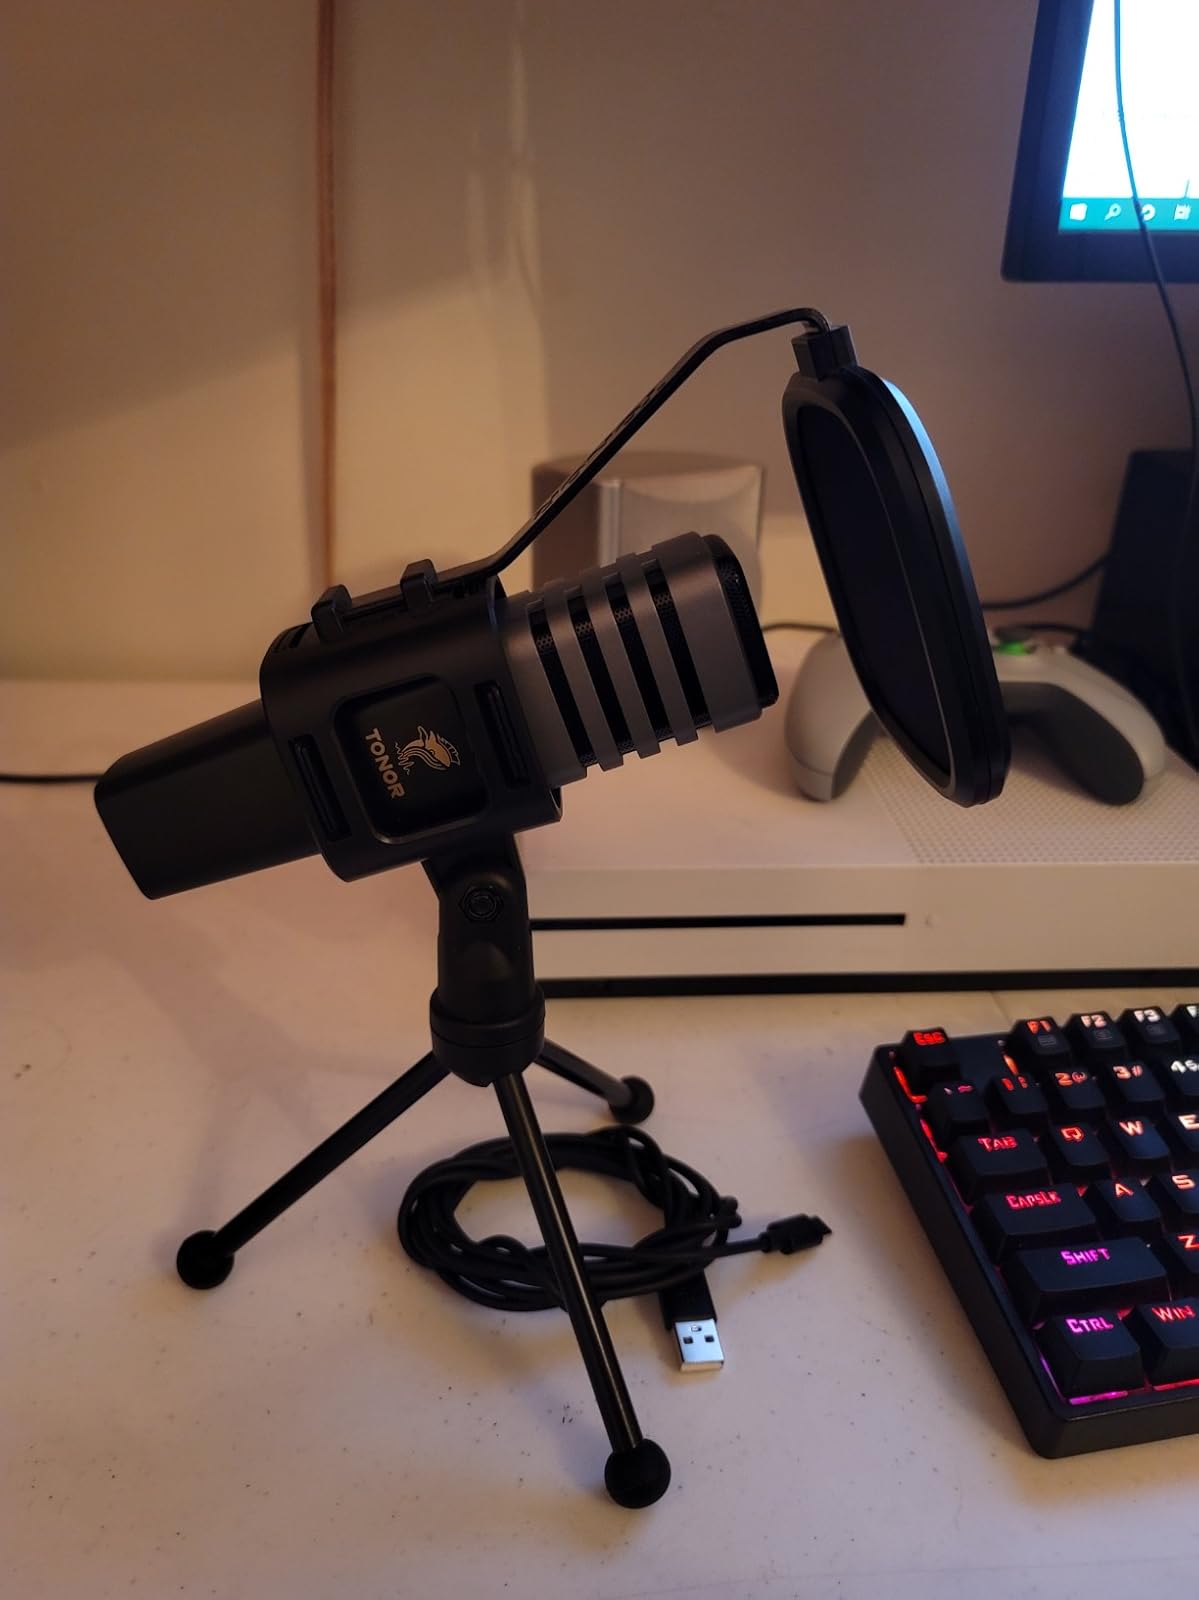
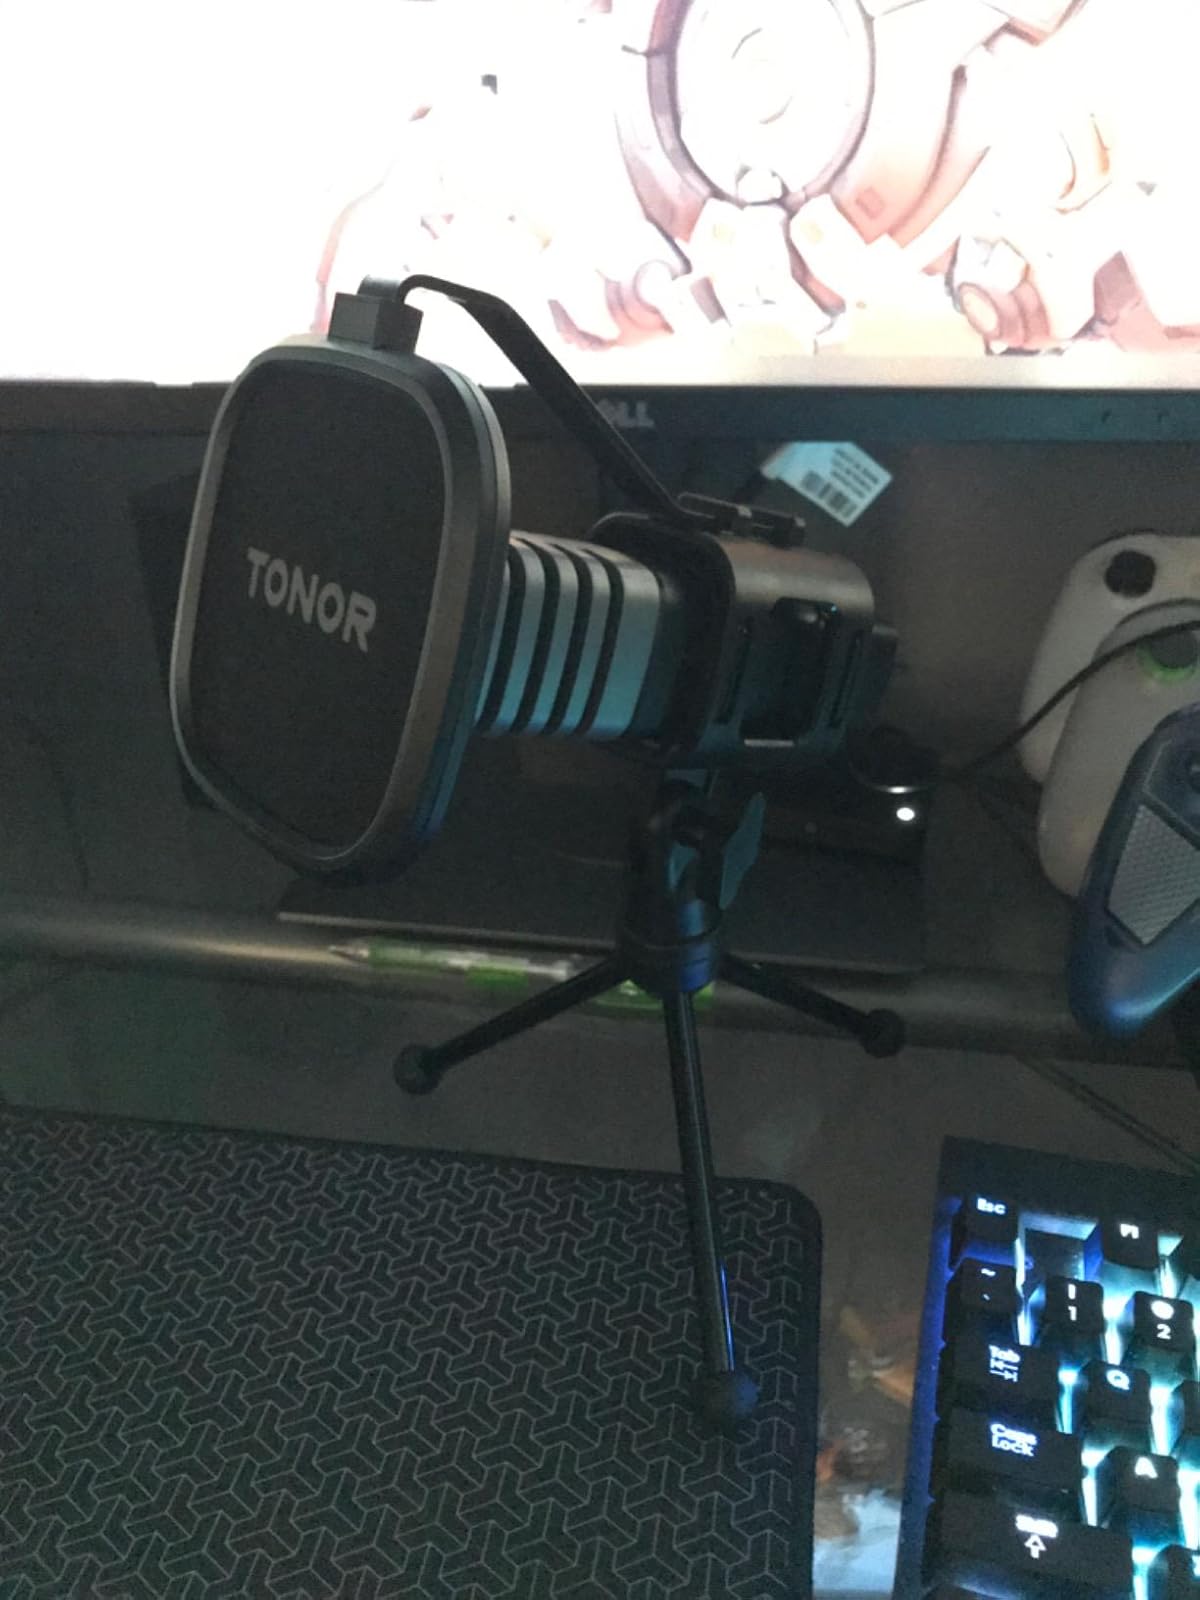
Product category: microphone
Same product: yes